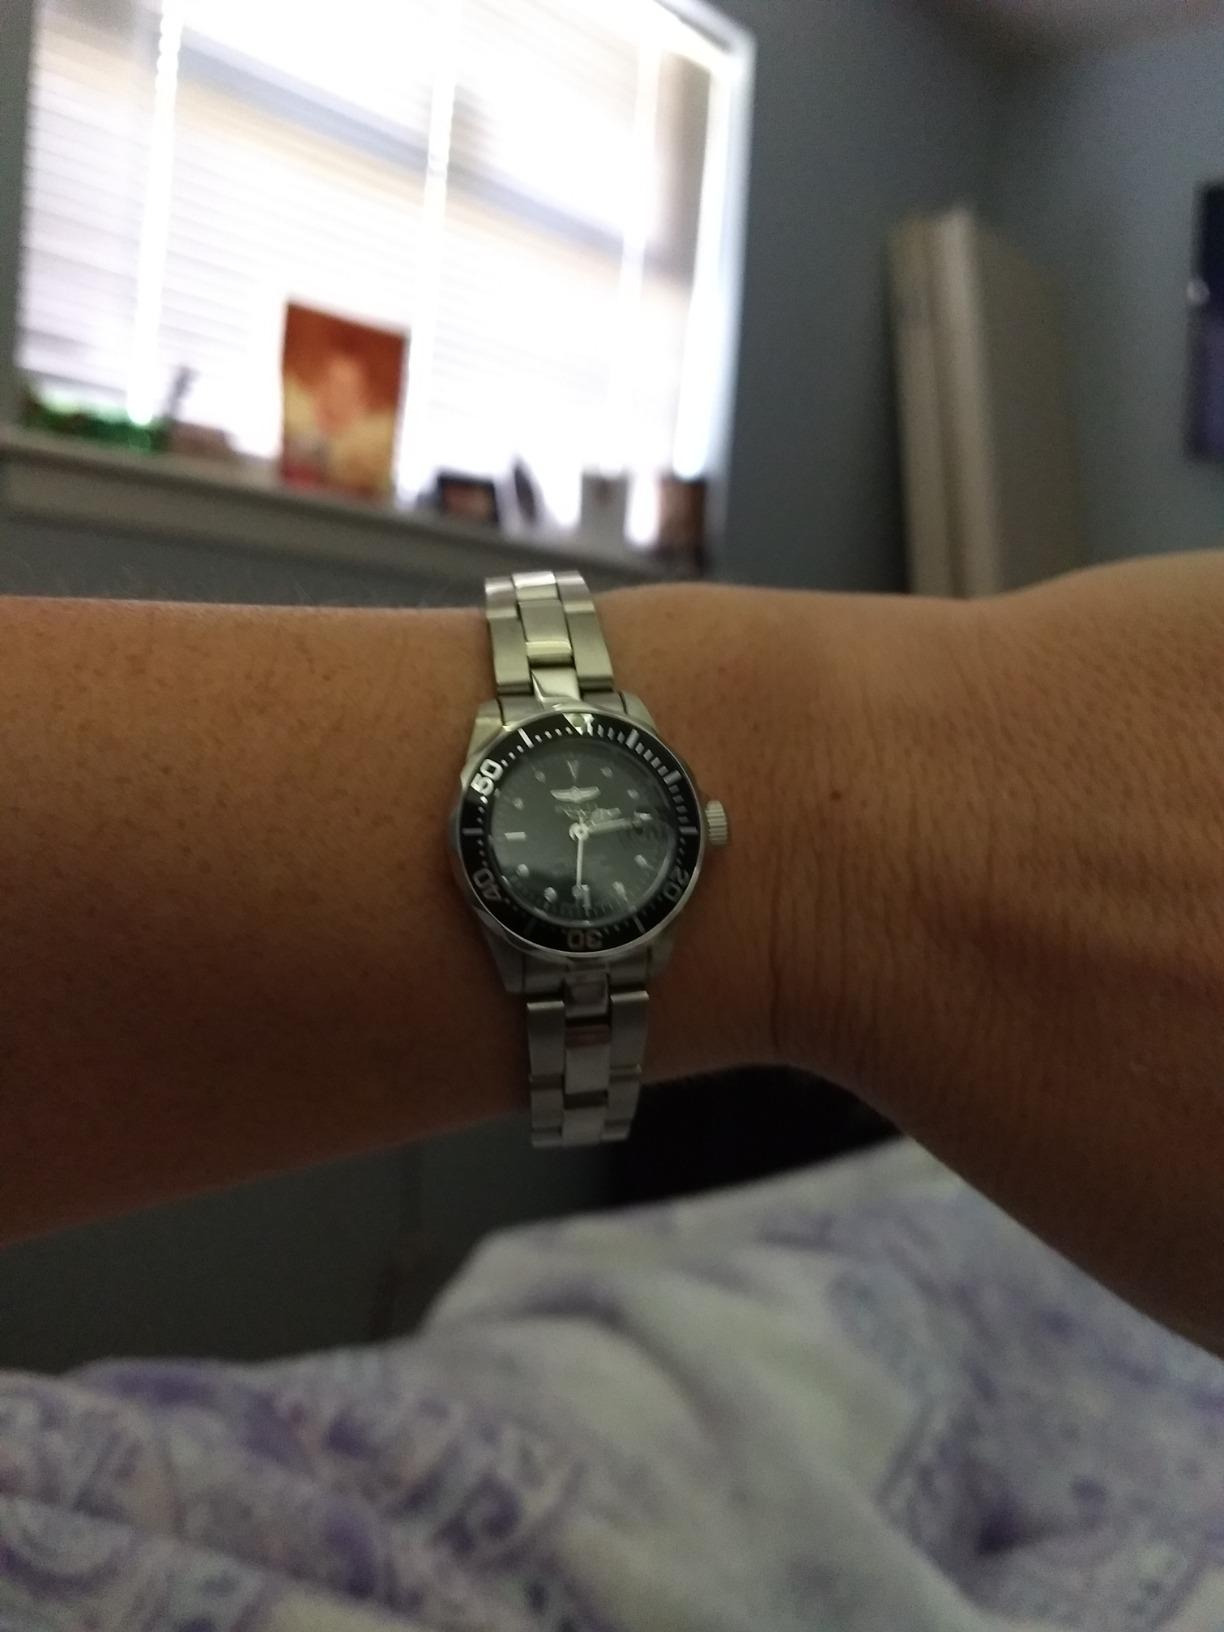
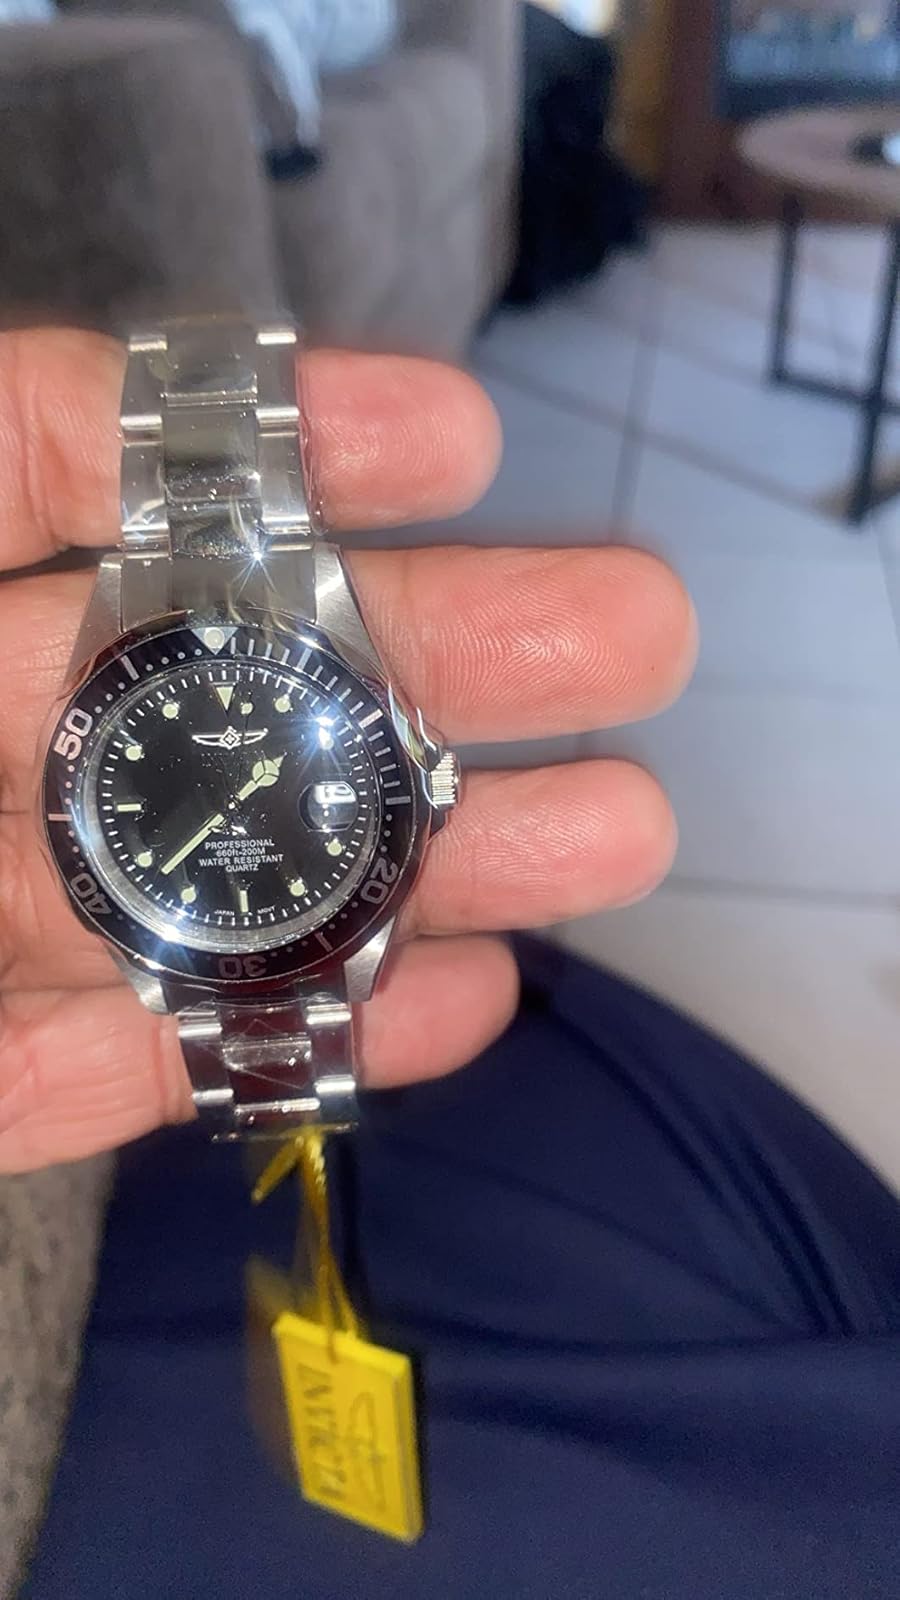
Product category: accessories_watch
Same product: yes